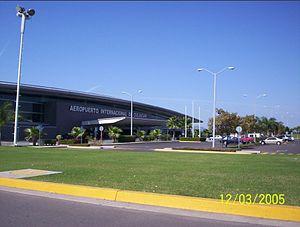
L'Aéroport international fédéral Bachigualato, communément appelée aéroport international de Culiacán, est un aéroport international situé à Culiacán, dans l'État du Sinaloa, au nord-ouest du Mexique. Il gère le trafic aérien national et international de la ville de Culiacán.